Derrick Cave

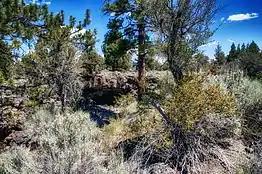
Derrick Cave entrance in Oregon's "High Desert"

The cave was named for H. E. Derrick, a pioneer rancher with a homestead southeast of the cave. Because it was large and cool, early homesteaders in the Fort Rock area often used the cave as a summer recreation site. During social gatherings at the cave, families used the ice found in the cavern to make ice cream.